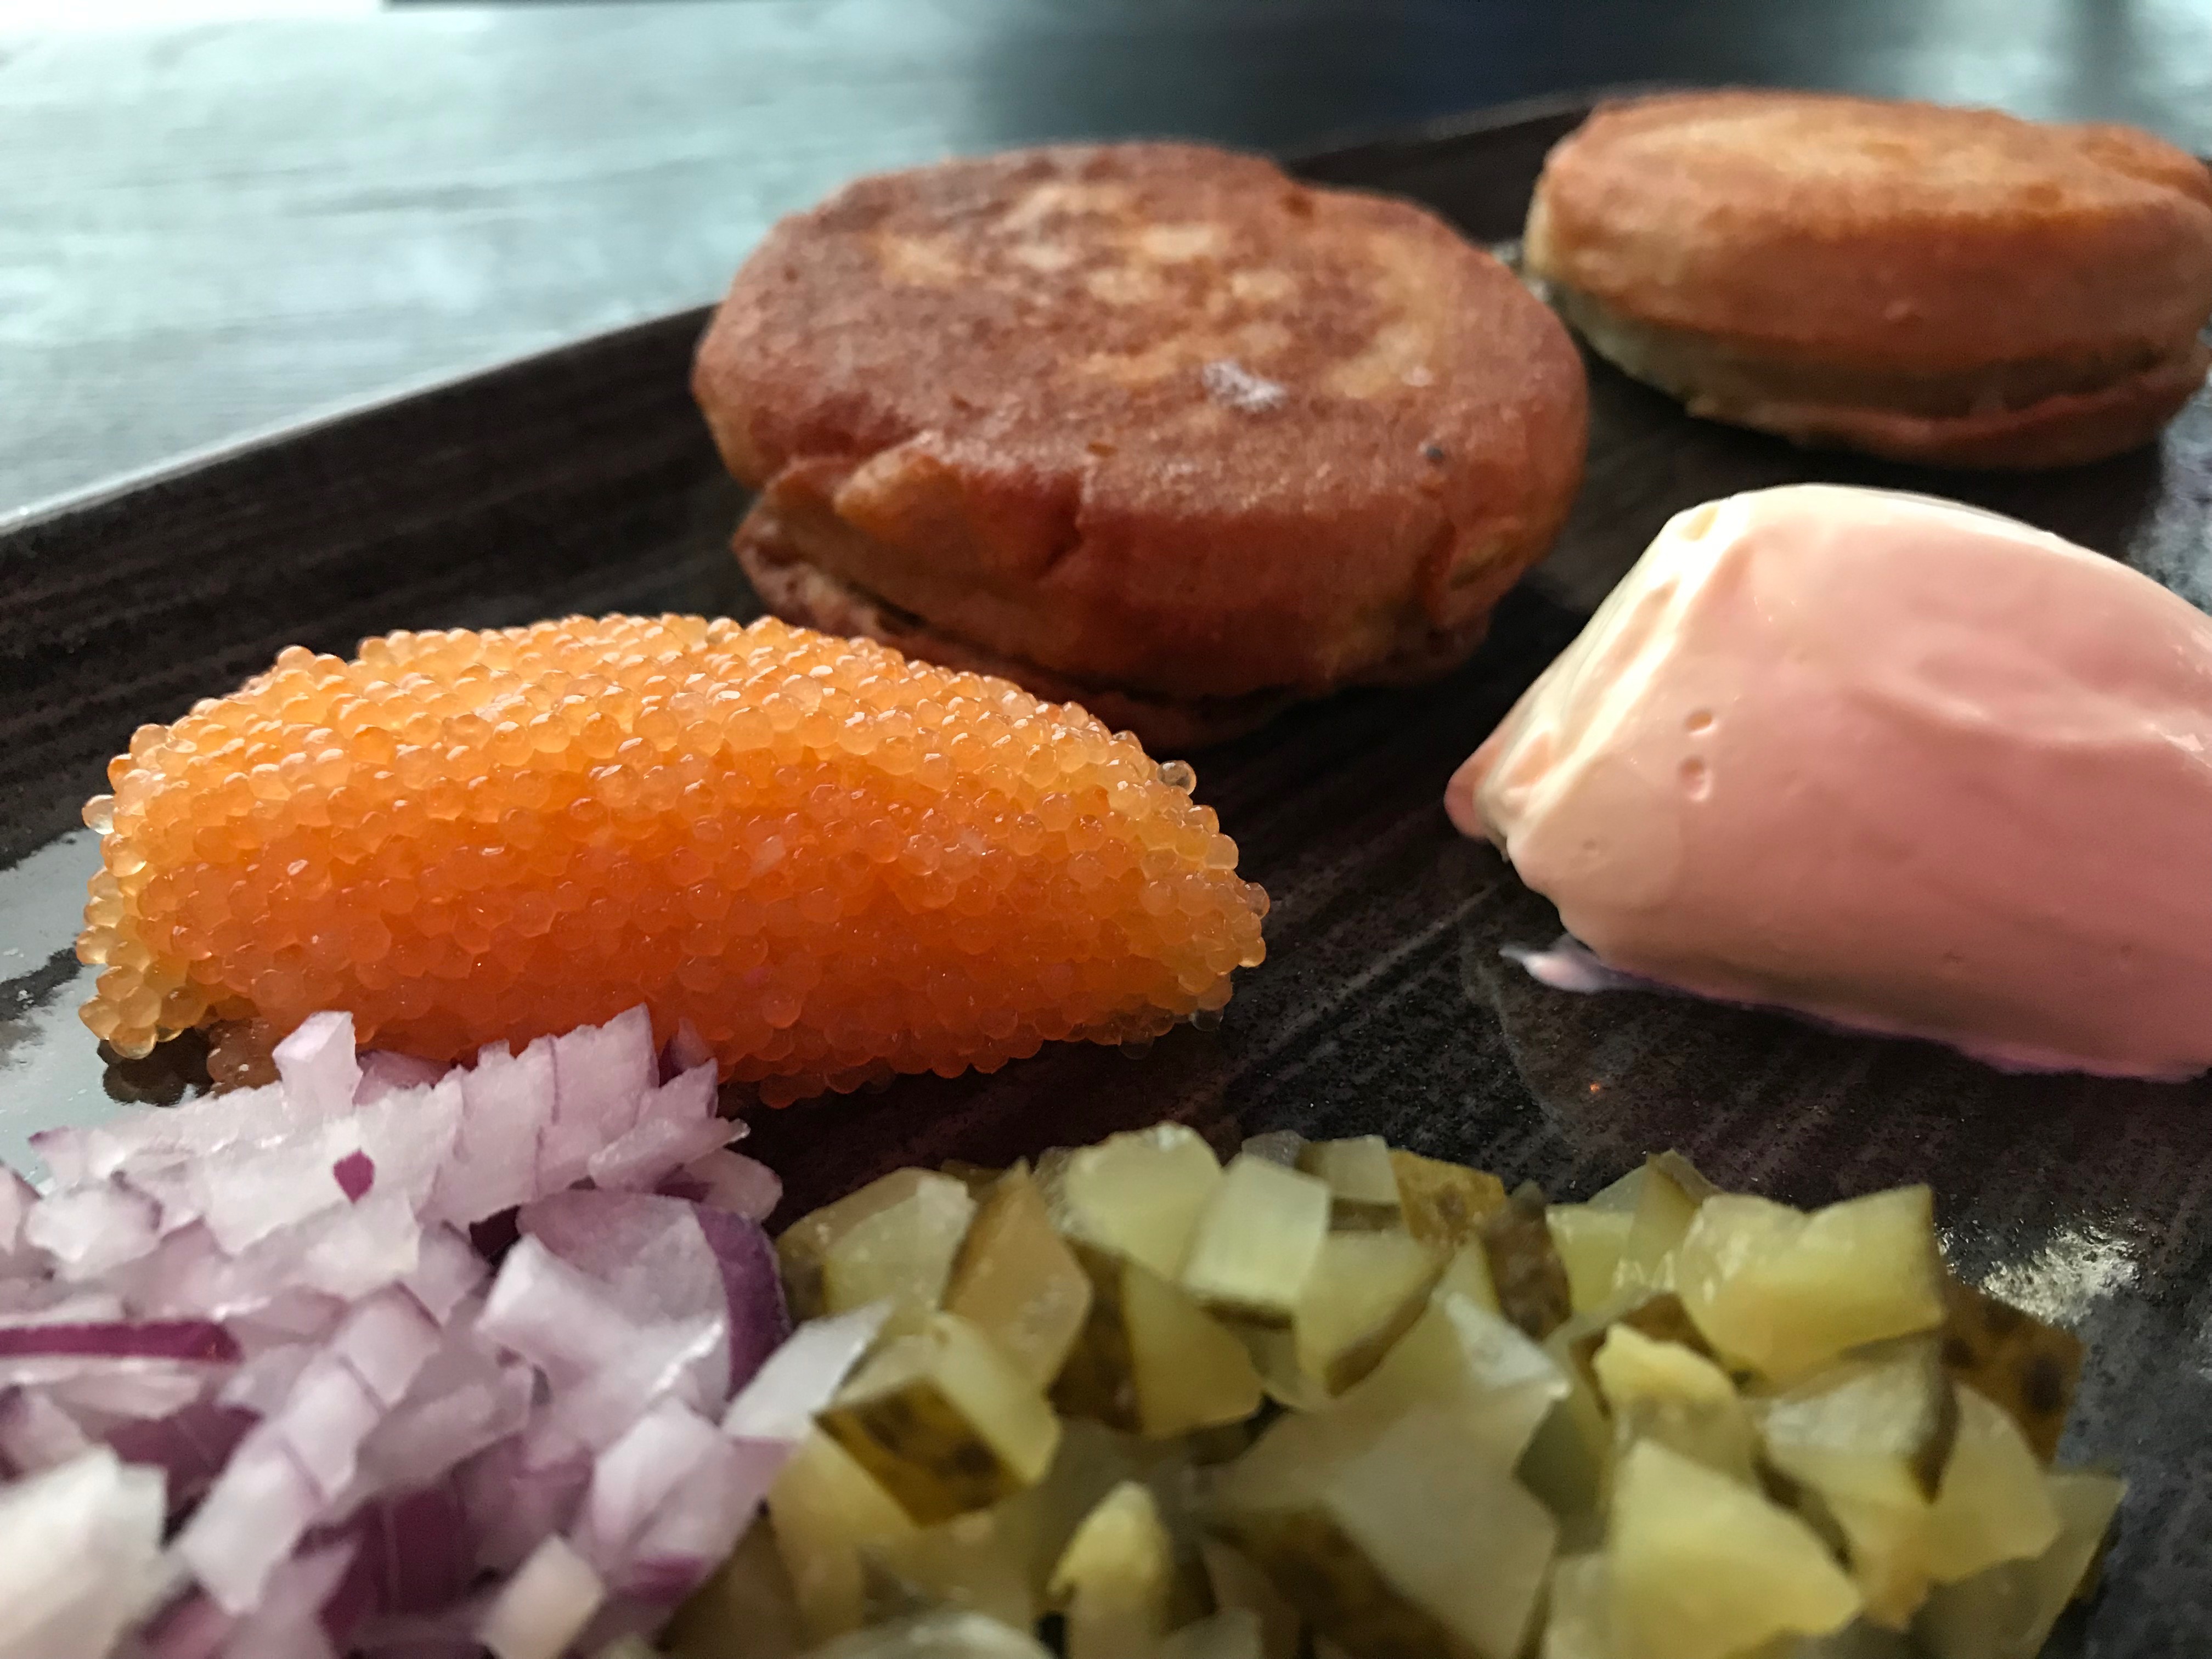
food, dish, cuisine, ingredient, comfort food, produce, fish products, dessert, baking, recipe, baked goods